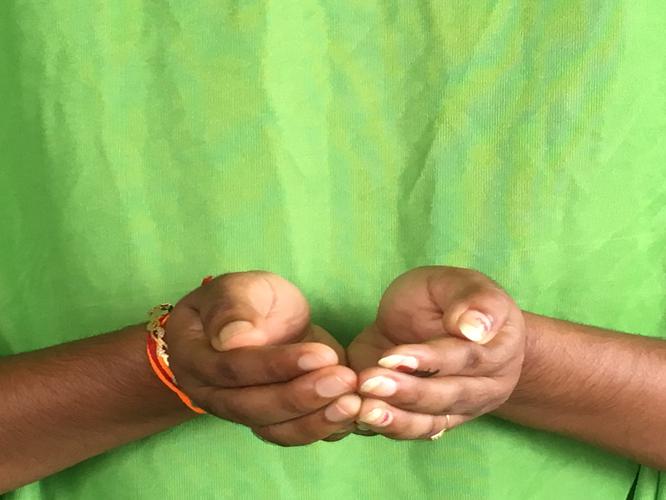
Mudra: Pushpaputa
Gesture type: double_hand